647 Fifth Avenue

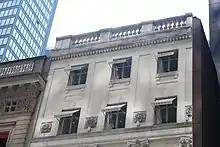
Upper floors, remodeled in the late 1930s

Originally, 645 and 647 Fifth Avenue were only four stories high. The fourth story consisted of recessed square windows set between carved stone rosettes. Above the windows was a band of dentils, followed by a deep cornice and a balustrade supported by brackets. The modern design of number 647's fourth and fifth stories dates to an alteration in the late 1930s. The fourth-floor windows and rosettes were left in place, but the heavy bracketed cornice was removed. A set of stone panels was installed above the rosettes and the new fifth-story windows were designed similarly to the fourth-story windows. The band of dentils and the balustrade were relocated to the top of the fifth story rather than being destroyed.